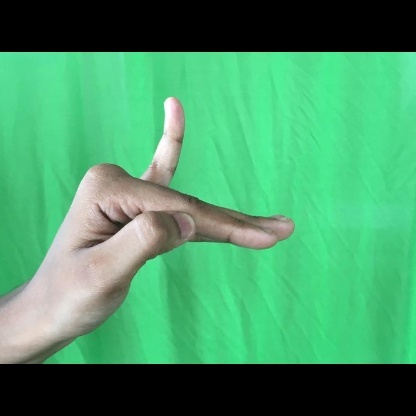
Mudra: Hamsapaksha